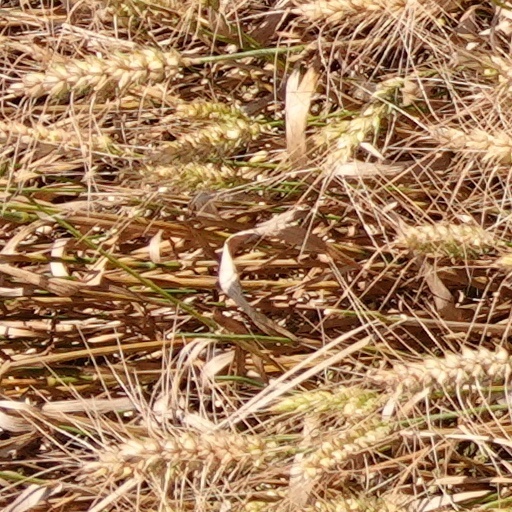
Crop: wheat